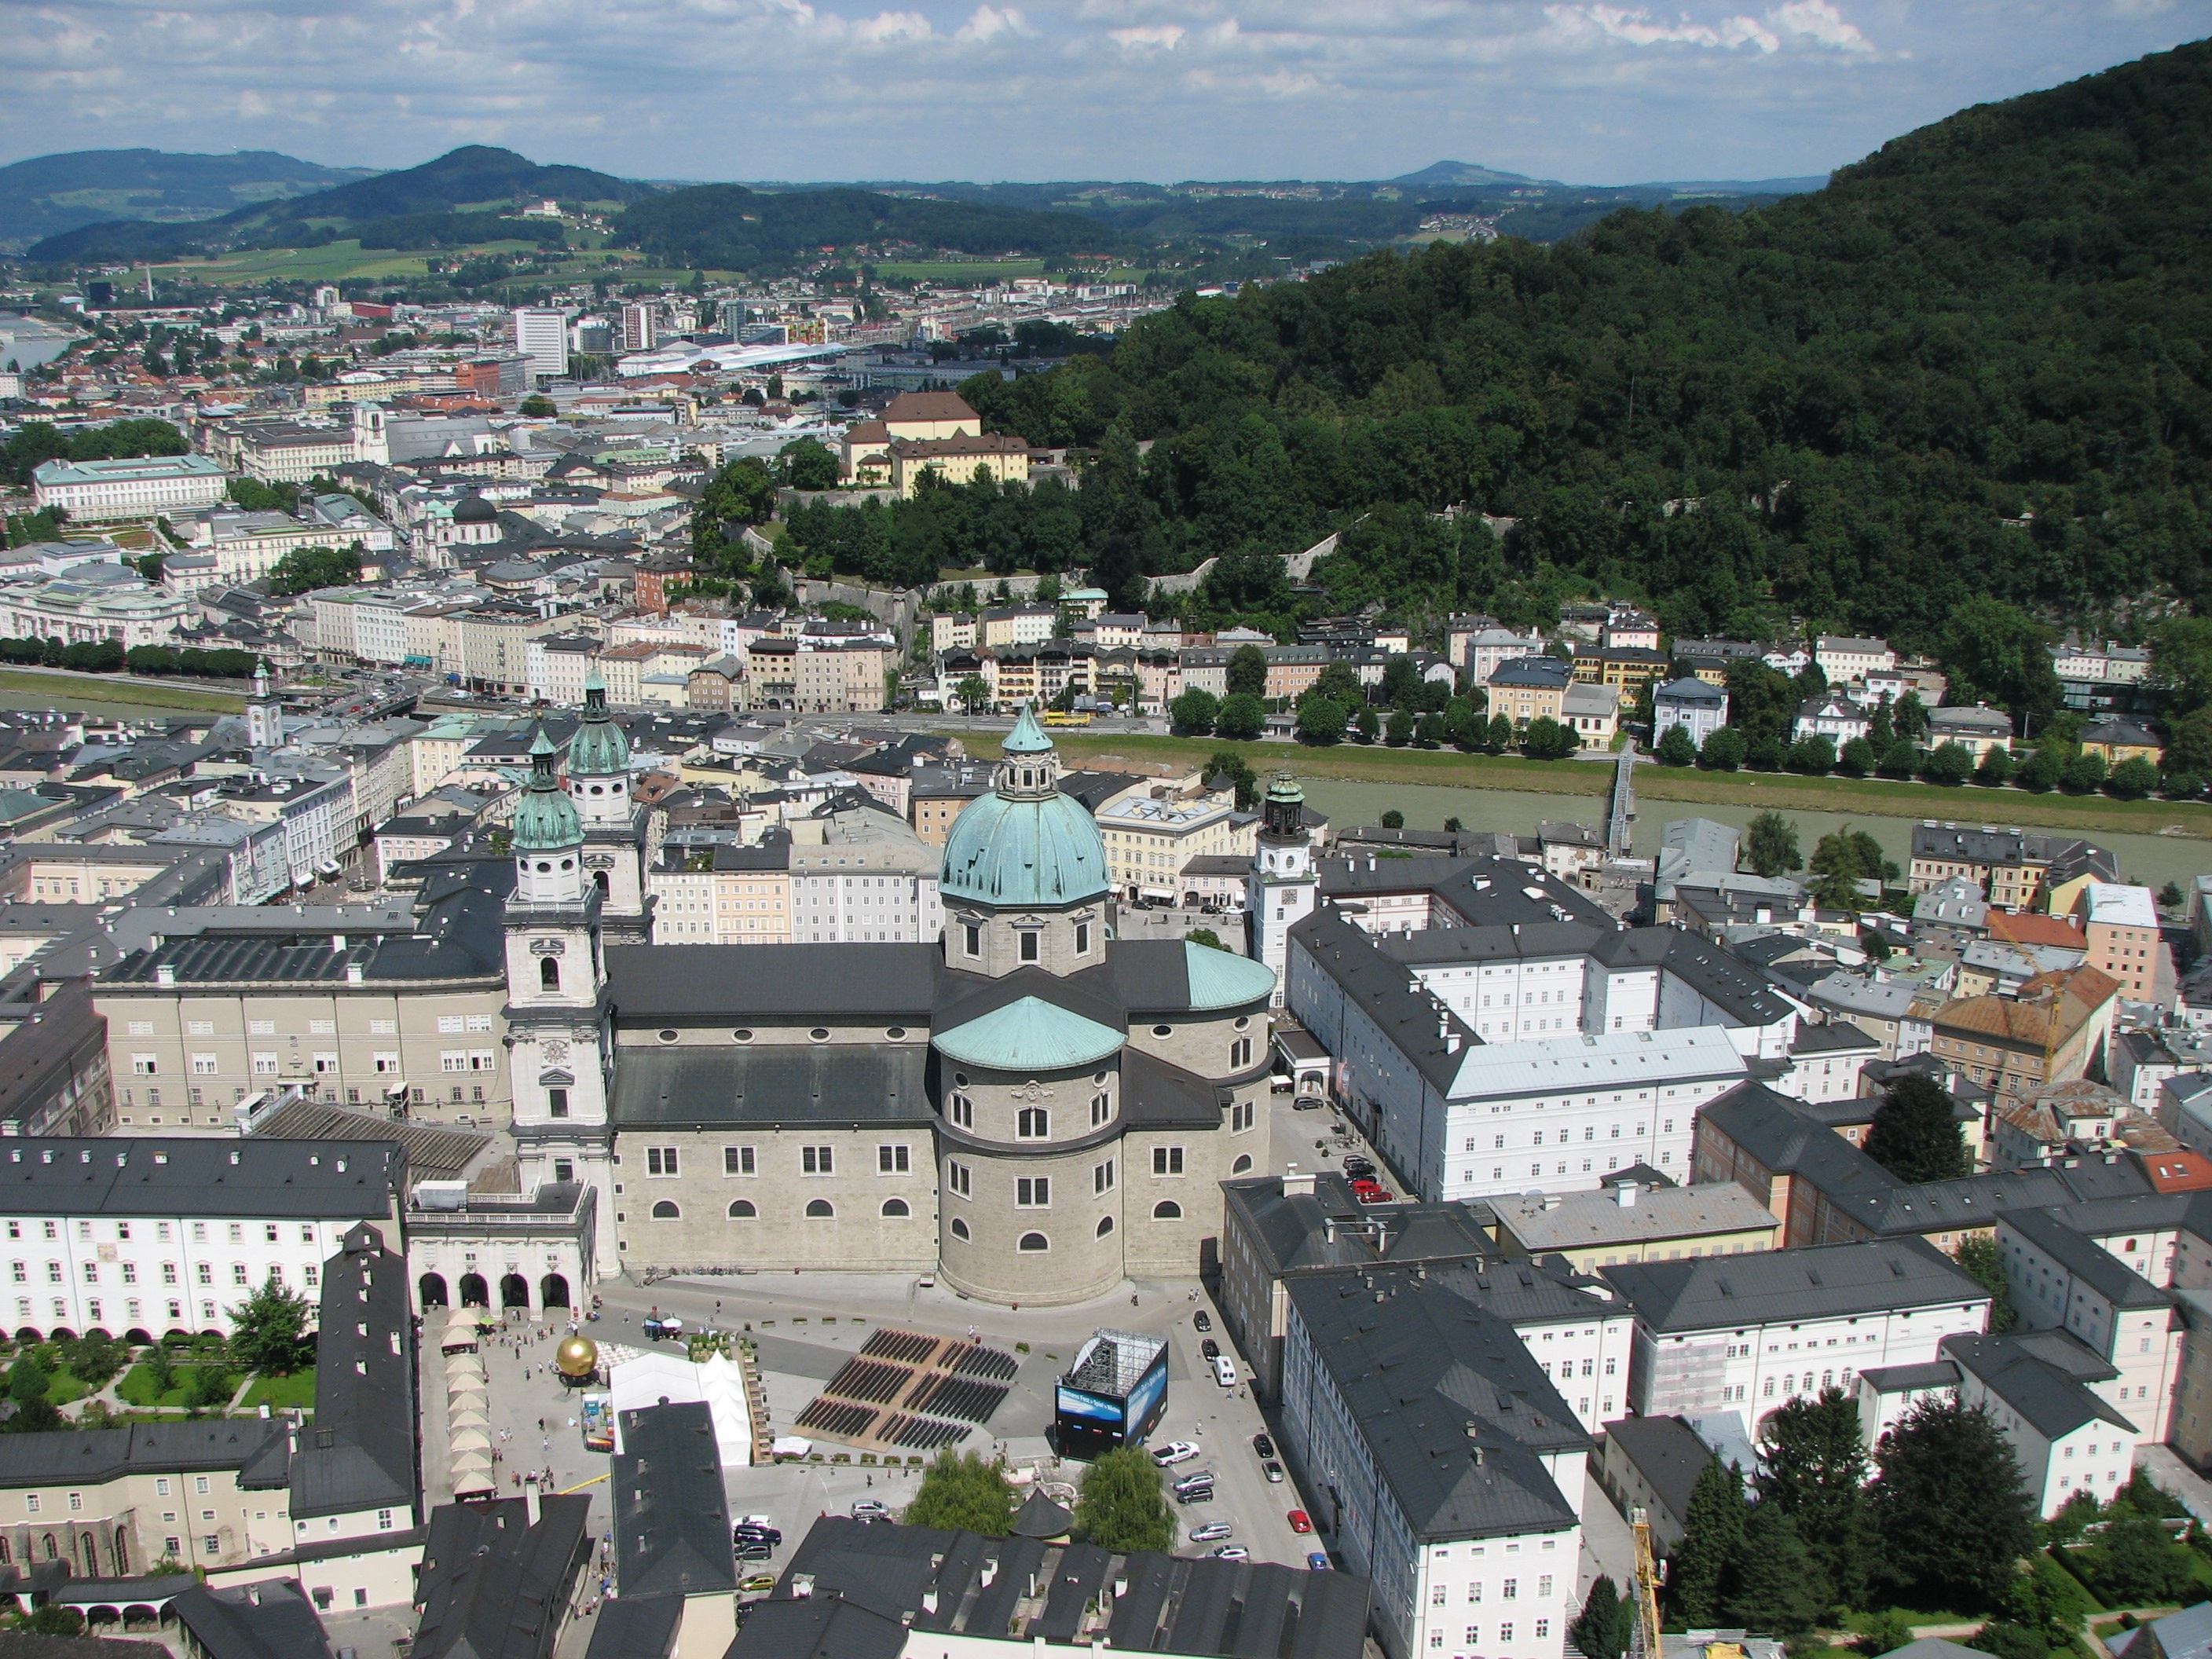
town, city, cityscape, panorama, downtown, village, suburb, tourism, austria, old town, outlook, town square, dom, salzburg, neighbourhood, bird's eye view, aerial photography, salzburg cathedral, residential area, human settlement